Leopaard Mattu

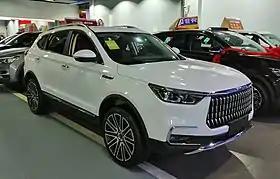

The Leopaard Mattu is a compact crossover SUV produced by Changfeng Motor of GAC Group under the Leopaard brand.